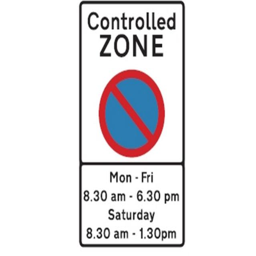
you want to park and you see this sign .